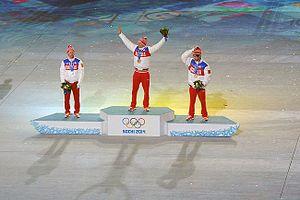
Alexander Legkov, né le 7 mai 1983 à Krasnoarmeïsk près de Moscou, est un fondeur russe qui a commencé sa carrière en 2002. Il remporte le 50 km libre aux Jeux olympiques de Sotchi 2014, dont il sera disqualifié pour dopage trois ans plus tard. Il a obtenu une médaille d'argent en relais aux Championnats du monde 2009 aux côtés d'Eugeni Dementiev, Nikolay Pankratov et Vassili Rotchev. En Coupe du monde, il compte trente podiums dont six victoires individuelles et trois victoires collectives. Lors de la saison 2007, il termine second de la première édition du Tour de ski ce qui l'amène à terminer second du classement général de la Coupe du monde. Parmi ses grandes victoires se placent le Nordic Opening 2011 et le Tour de ski 2013.